Hollyhock House

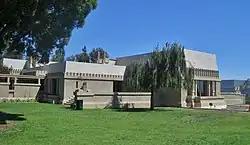
View of Hollyhock House

Hollyhock House is a house museum at Barnsdall Art Park in the East Hollywood neighborhood of Los Angeles, California, United States. The house, designed by the architect Frank Lloyd Wright for the heiress Aline Barnsdall, is named for the hollyhock-inspired motifs in its design. The main house, incorporating elements from multiple architectural styles, consists of three wings around a central courtyard. It was built alongside two guesthouses called Residence A and B, a garage building, the Schindler Terrace, and the Spring House. Rudolph Schindler, Richard Neutra, and Wright's son Lloyd Wright helped design the main house and the other buildings.